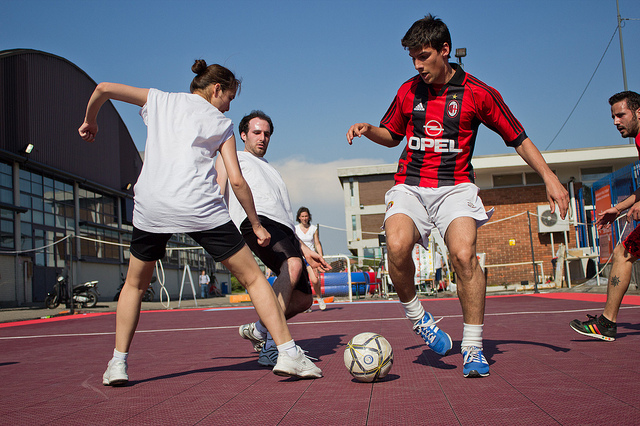
một số người đang cùng nhau đá bóng trên sân